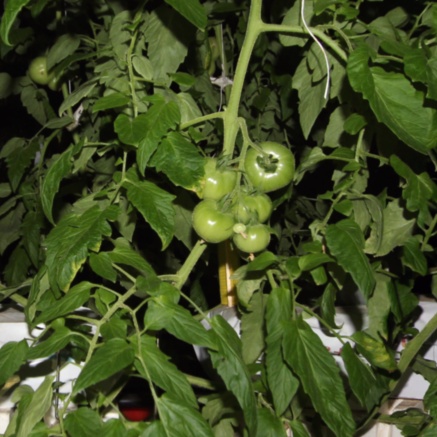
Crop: tomato